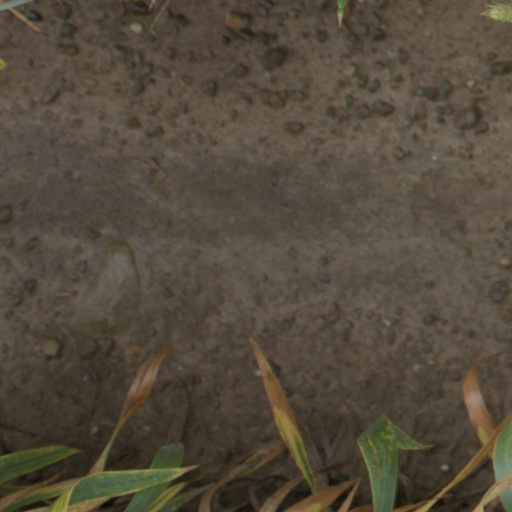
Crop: wheat